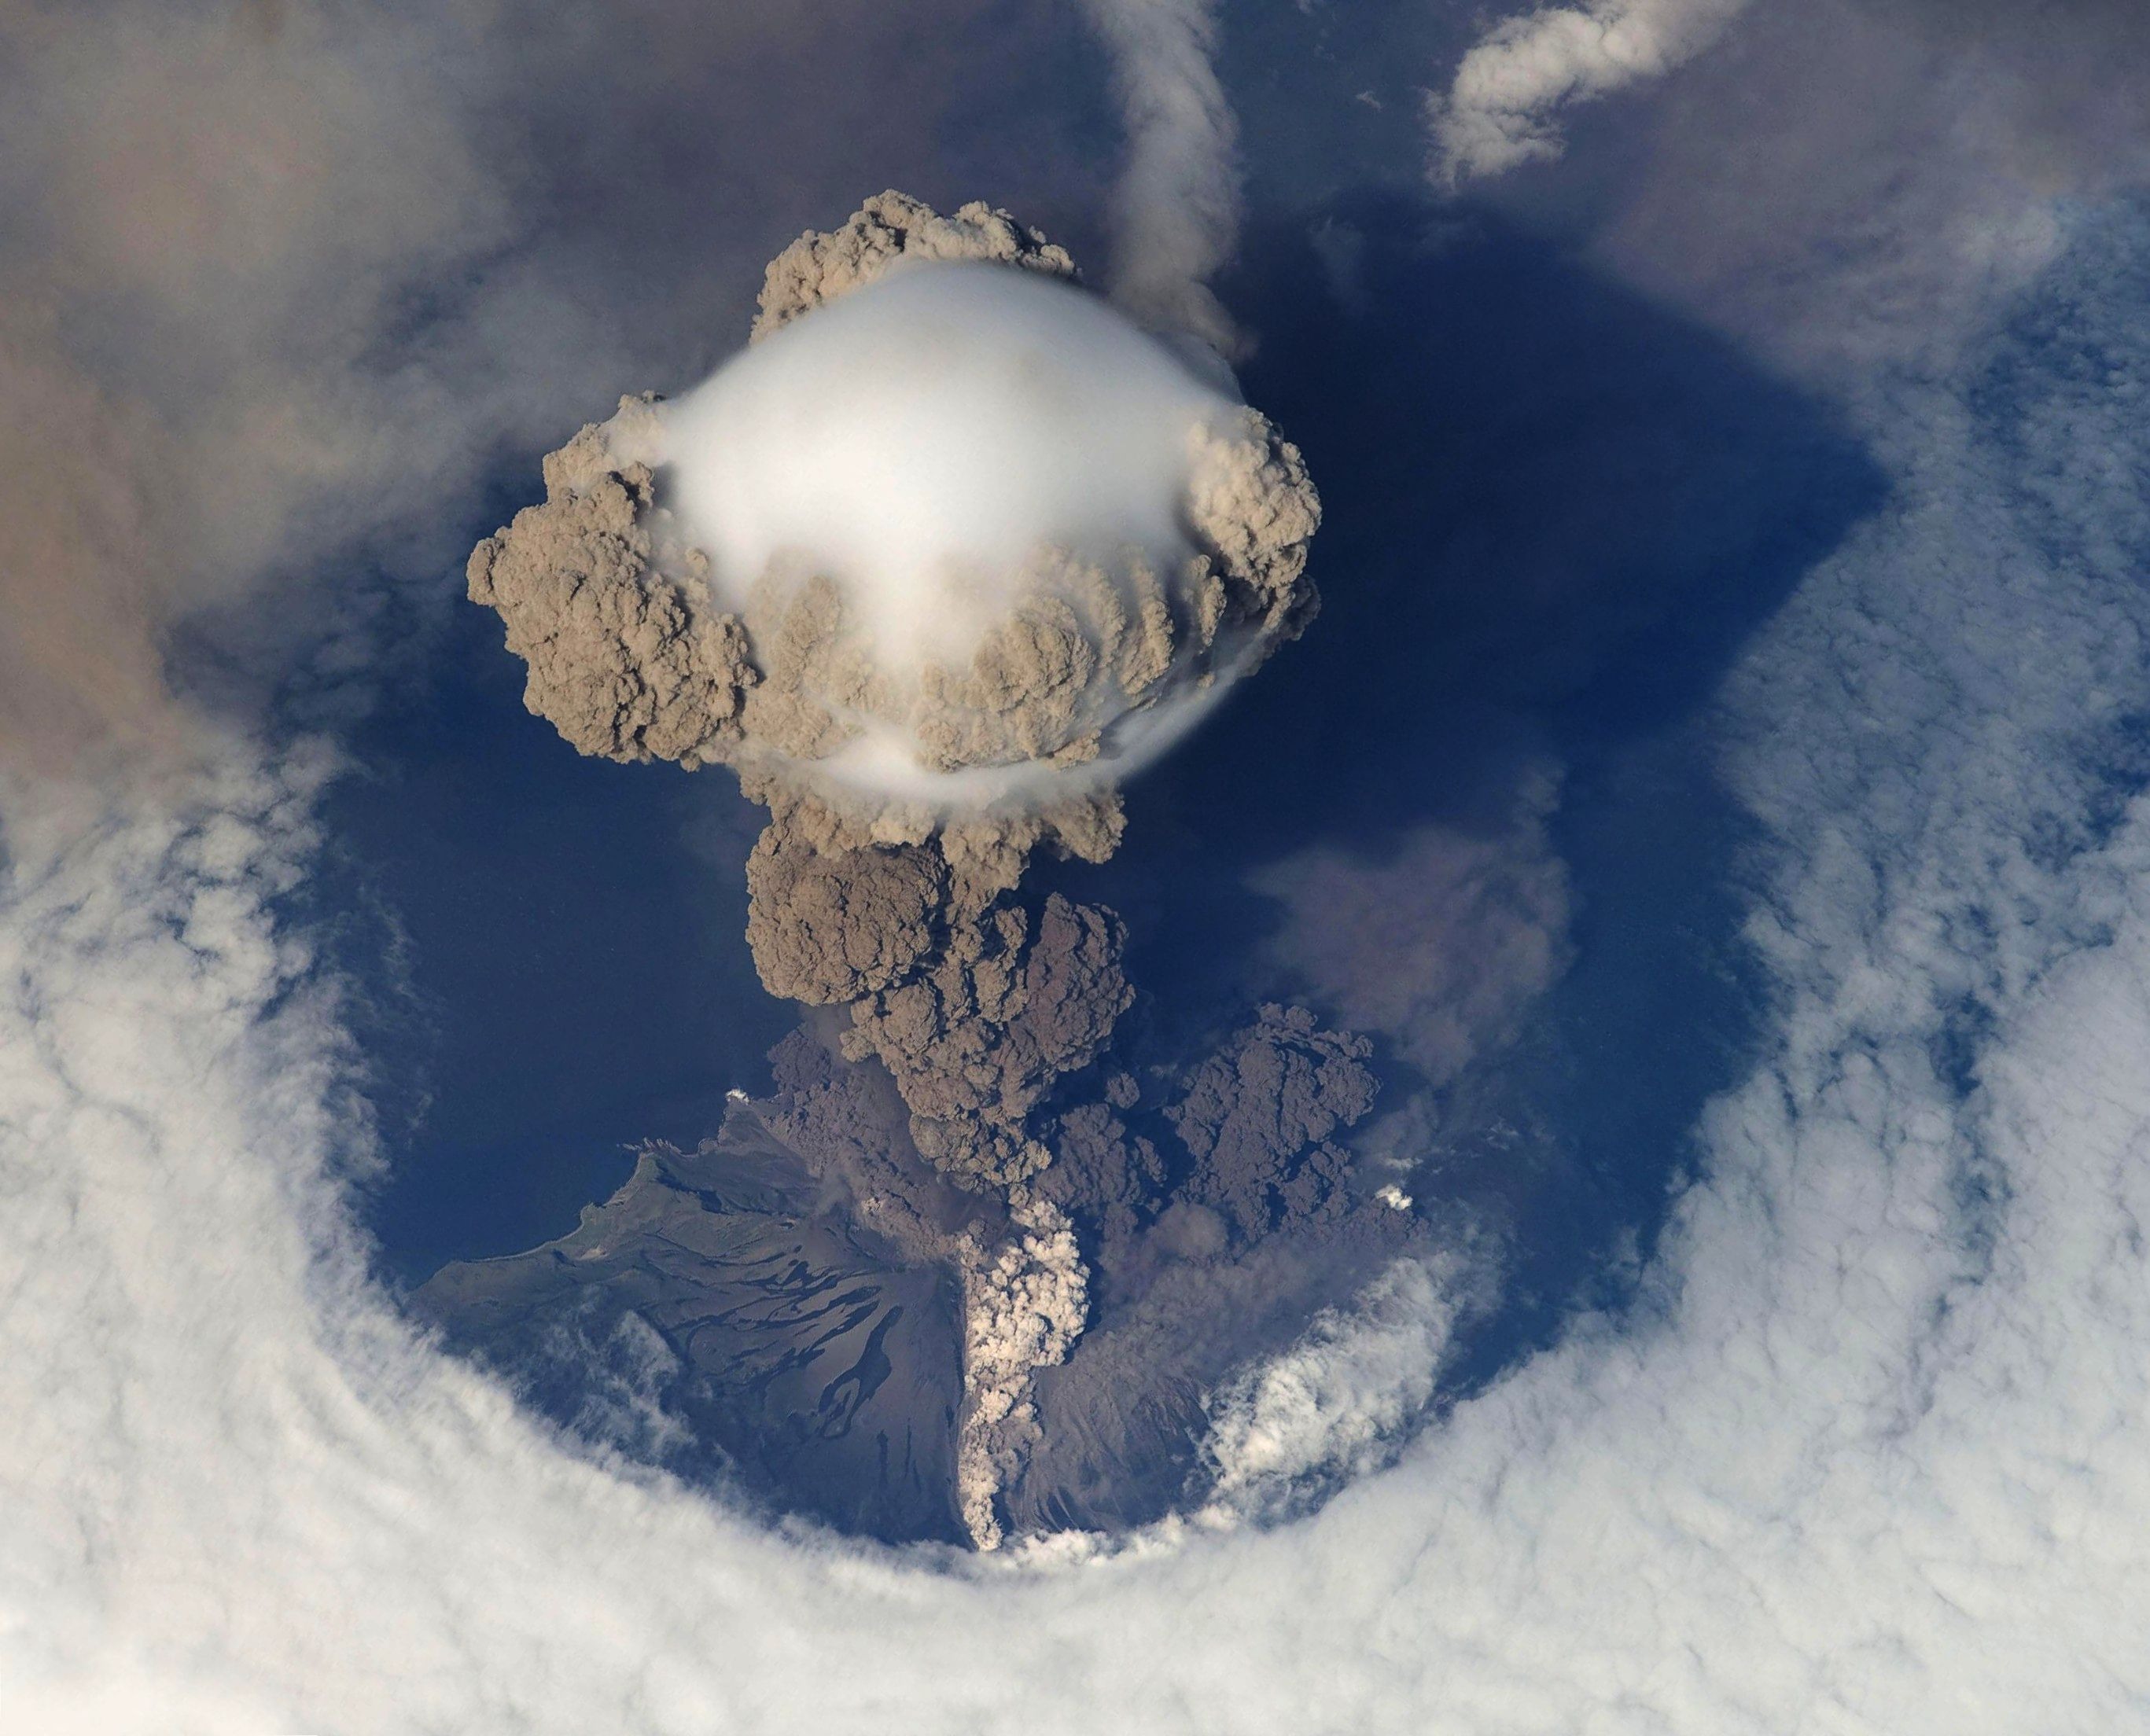
snow, winter, cloud, atmosphere, weather, volcano, ash, aerial view, earth, 2009, freezing, eruption, volcanism, cloud of smoke, atmosphere of earth, geological phenomenon, ash cloud, volcanic eruption, sarychev